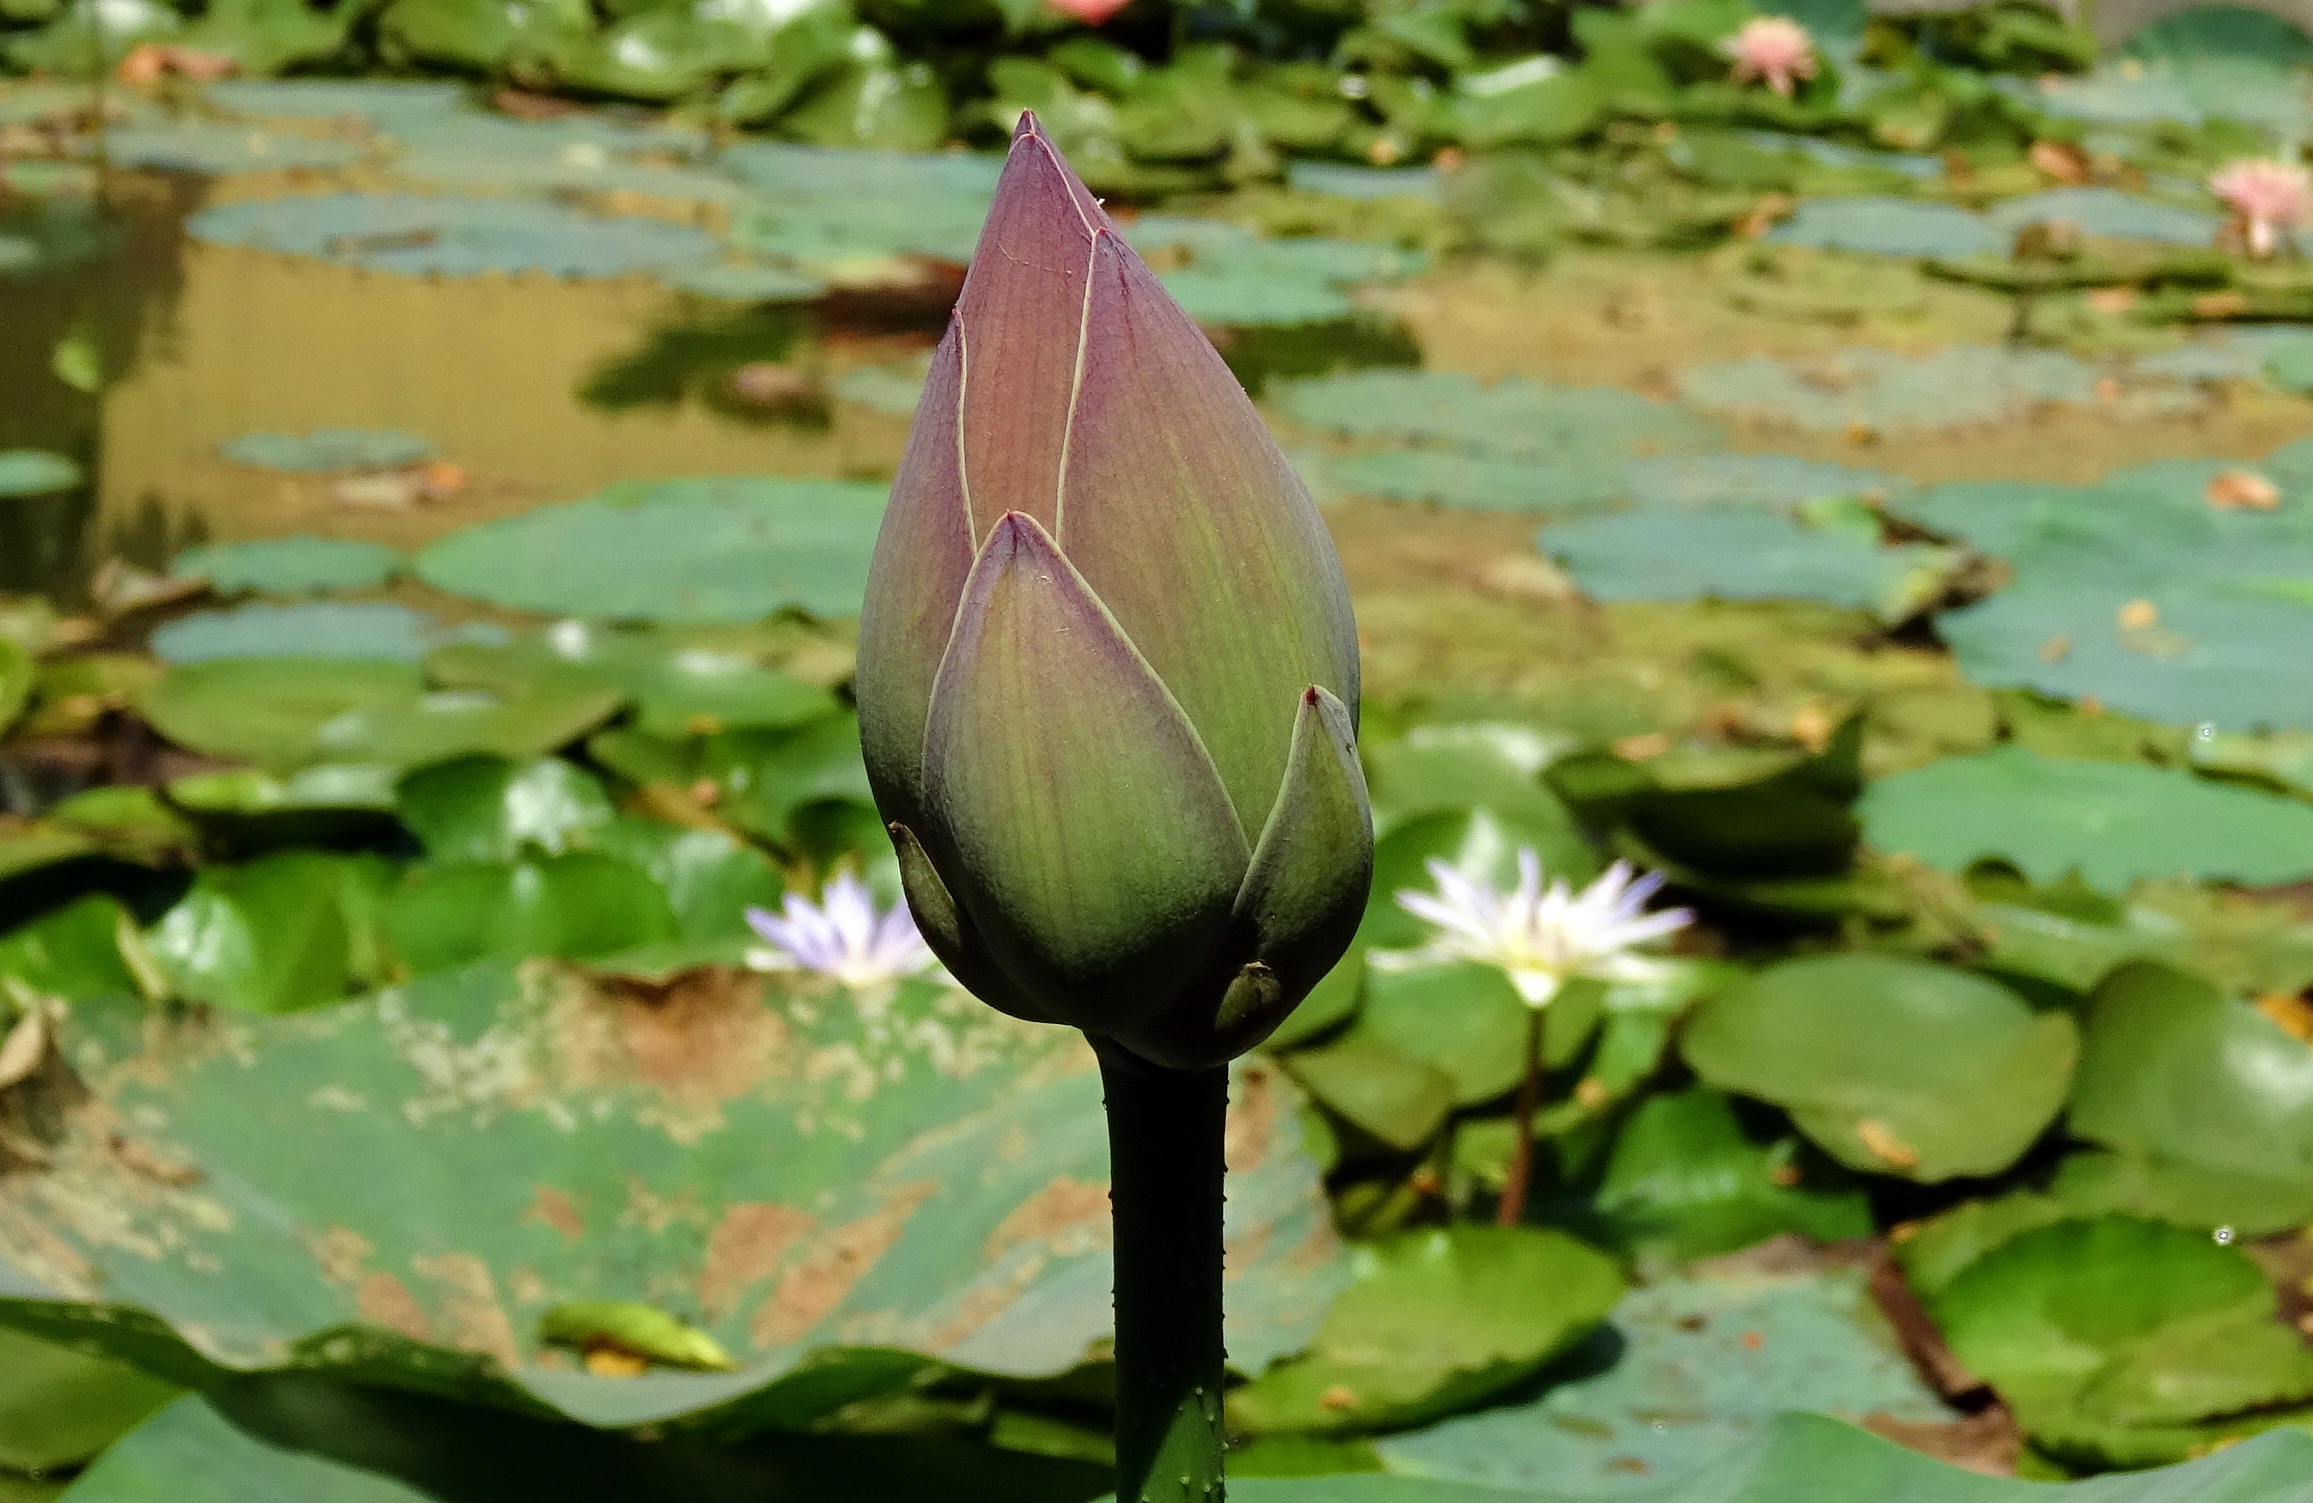
water, nature, plant, leaf, flower, pond, green, tropical, botany, aquatic, garden, pink, nelumbo nucifera, indian lotus, sacred lotus, aquatic plant, dharwad, flora, fauna, wildflower, lotus, india, bud, karnataka, flowering plant, land plant, lotus family